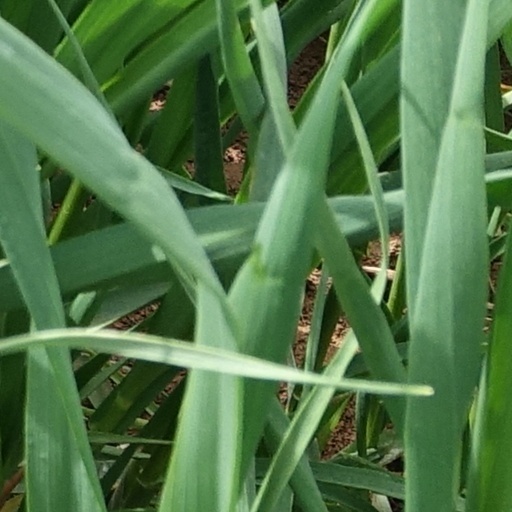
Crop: wheat